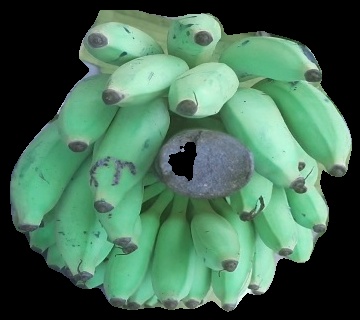
Variety: elakki-bale
Grade: grade2